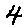
Label: 4